2011 IIHF Challenge Cup of Asia

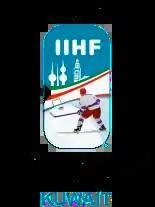

The 2011 IIHF Challenge Cup of Asia was the 4th IIHF Challenge Cup of Asia, an annual international ice hockey tournament held by the International Ice Hockey Federation (IIHF). It took place between April 25 and April 30, 2011 in Kuwait City, Kuwait. Last years winner, Chinese Taipei did not field a team to defend their title. The tournament was won by Hong Kong, who claimed their first title after winning all five of their games.